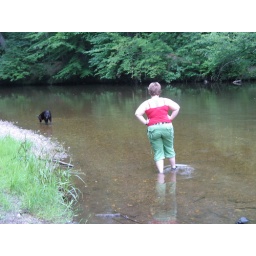
watching the dog in the river at the incredible dog park in northampton